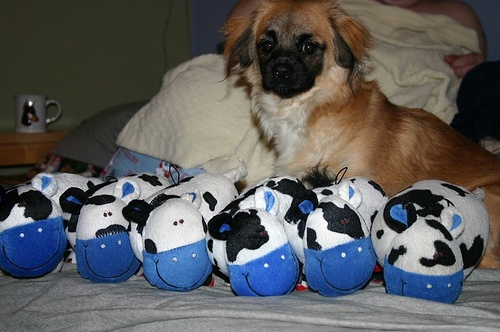
The toy cows are lined up on the bed.
A dog is sitting behind a row of stuffed cows.
A dog stands behind its cow toys.
A brown dog laying in bed next to a bunch of toys.
a number of stuffed animals  on a bed with a dog